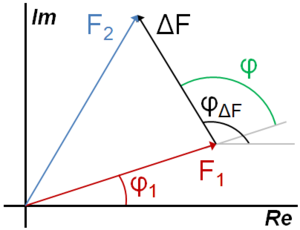
La détermination d'une structure cristalline consiste, de manière générale, à déterminer, pour un cristal de structure inconnue, les paramètres de sa maille conventionnelle, son réseau de Bravais, son groupe d'espace et la position des atomes dans la maille. Dans la pratique, on utilise des méthodes de radiocristallographie, comme la diffraction de rayons X, la diffraction de neutrons ou la diffraction des électrons, pour la détermination de structure. Le plus souvent, les structures cristallines sont déterminées à partir d'échantillons monocristallins, mais cela est aussi possible en utilisant des poudres.